Kalugasalamoorthy temple

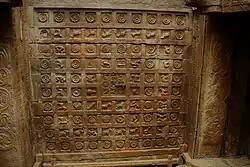
Sculpture on the ceiling of the temple

As per Hindu legend, the temple is associated with the period of Ramayana. Ravana, the demon king, while abducting Sita, the consort of Rama, killed Jatayu, the eagle. Rama did the final rites for Jatayu, who informed Rama about the abduction before his life ended. Jatayu's brother Sambathi, who was also called Kazhugumahamunivar, was worried about the repercussions of him not doing his "karma", the final rites of his brother. Rama advised him to do his penance at Gajamukaparvatham and taking holy dip in the tank. Ages passed by and the time arrived when Muruga was pursuing to slay Surapadman, another demon. Tharukasuran, the brother of Surapadman, was troubling the sages in the region. Murugan slayed Tharukasuran and was resting at Kazhugumalai. Sambathi was assisting Murugan and he also indicated the hideout of Surapadman, whom Murugan slayed subsequently. Pleased with his devotion, Murugan gave salvation. The place came to be known as Kazhugumalai since the sage Kazhugumahamunivar resided here.